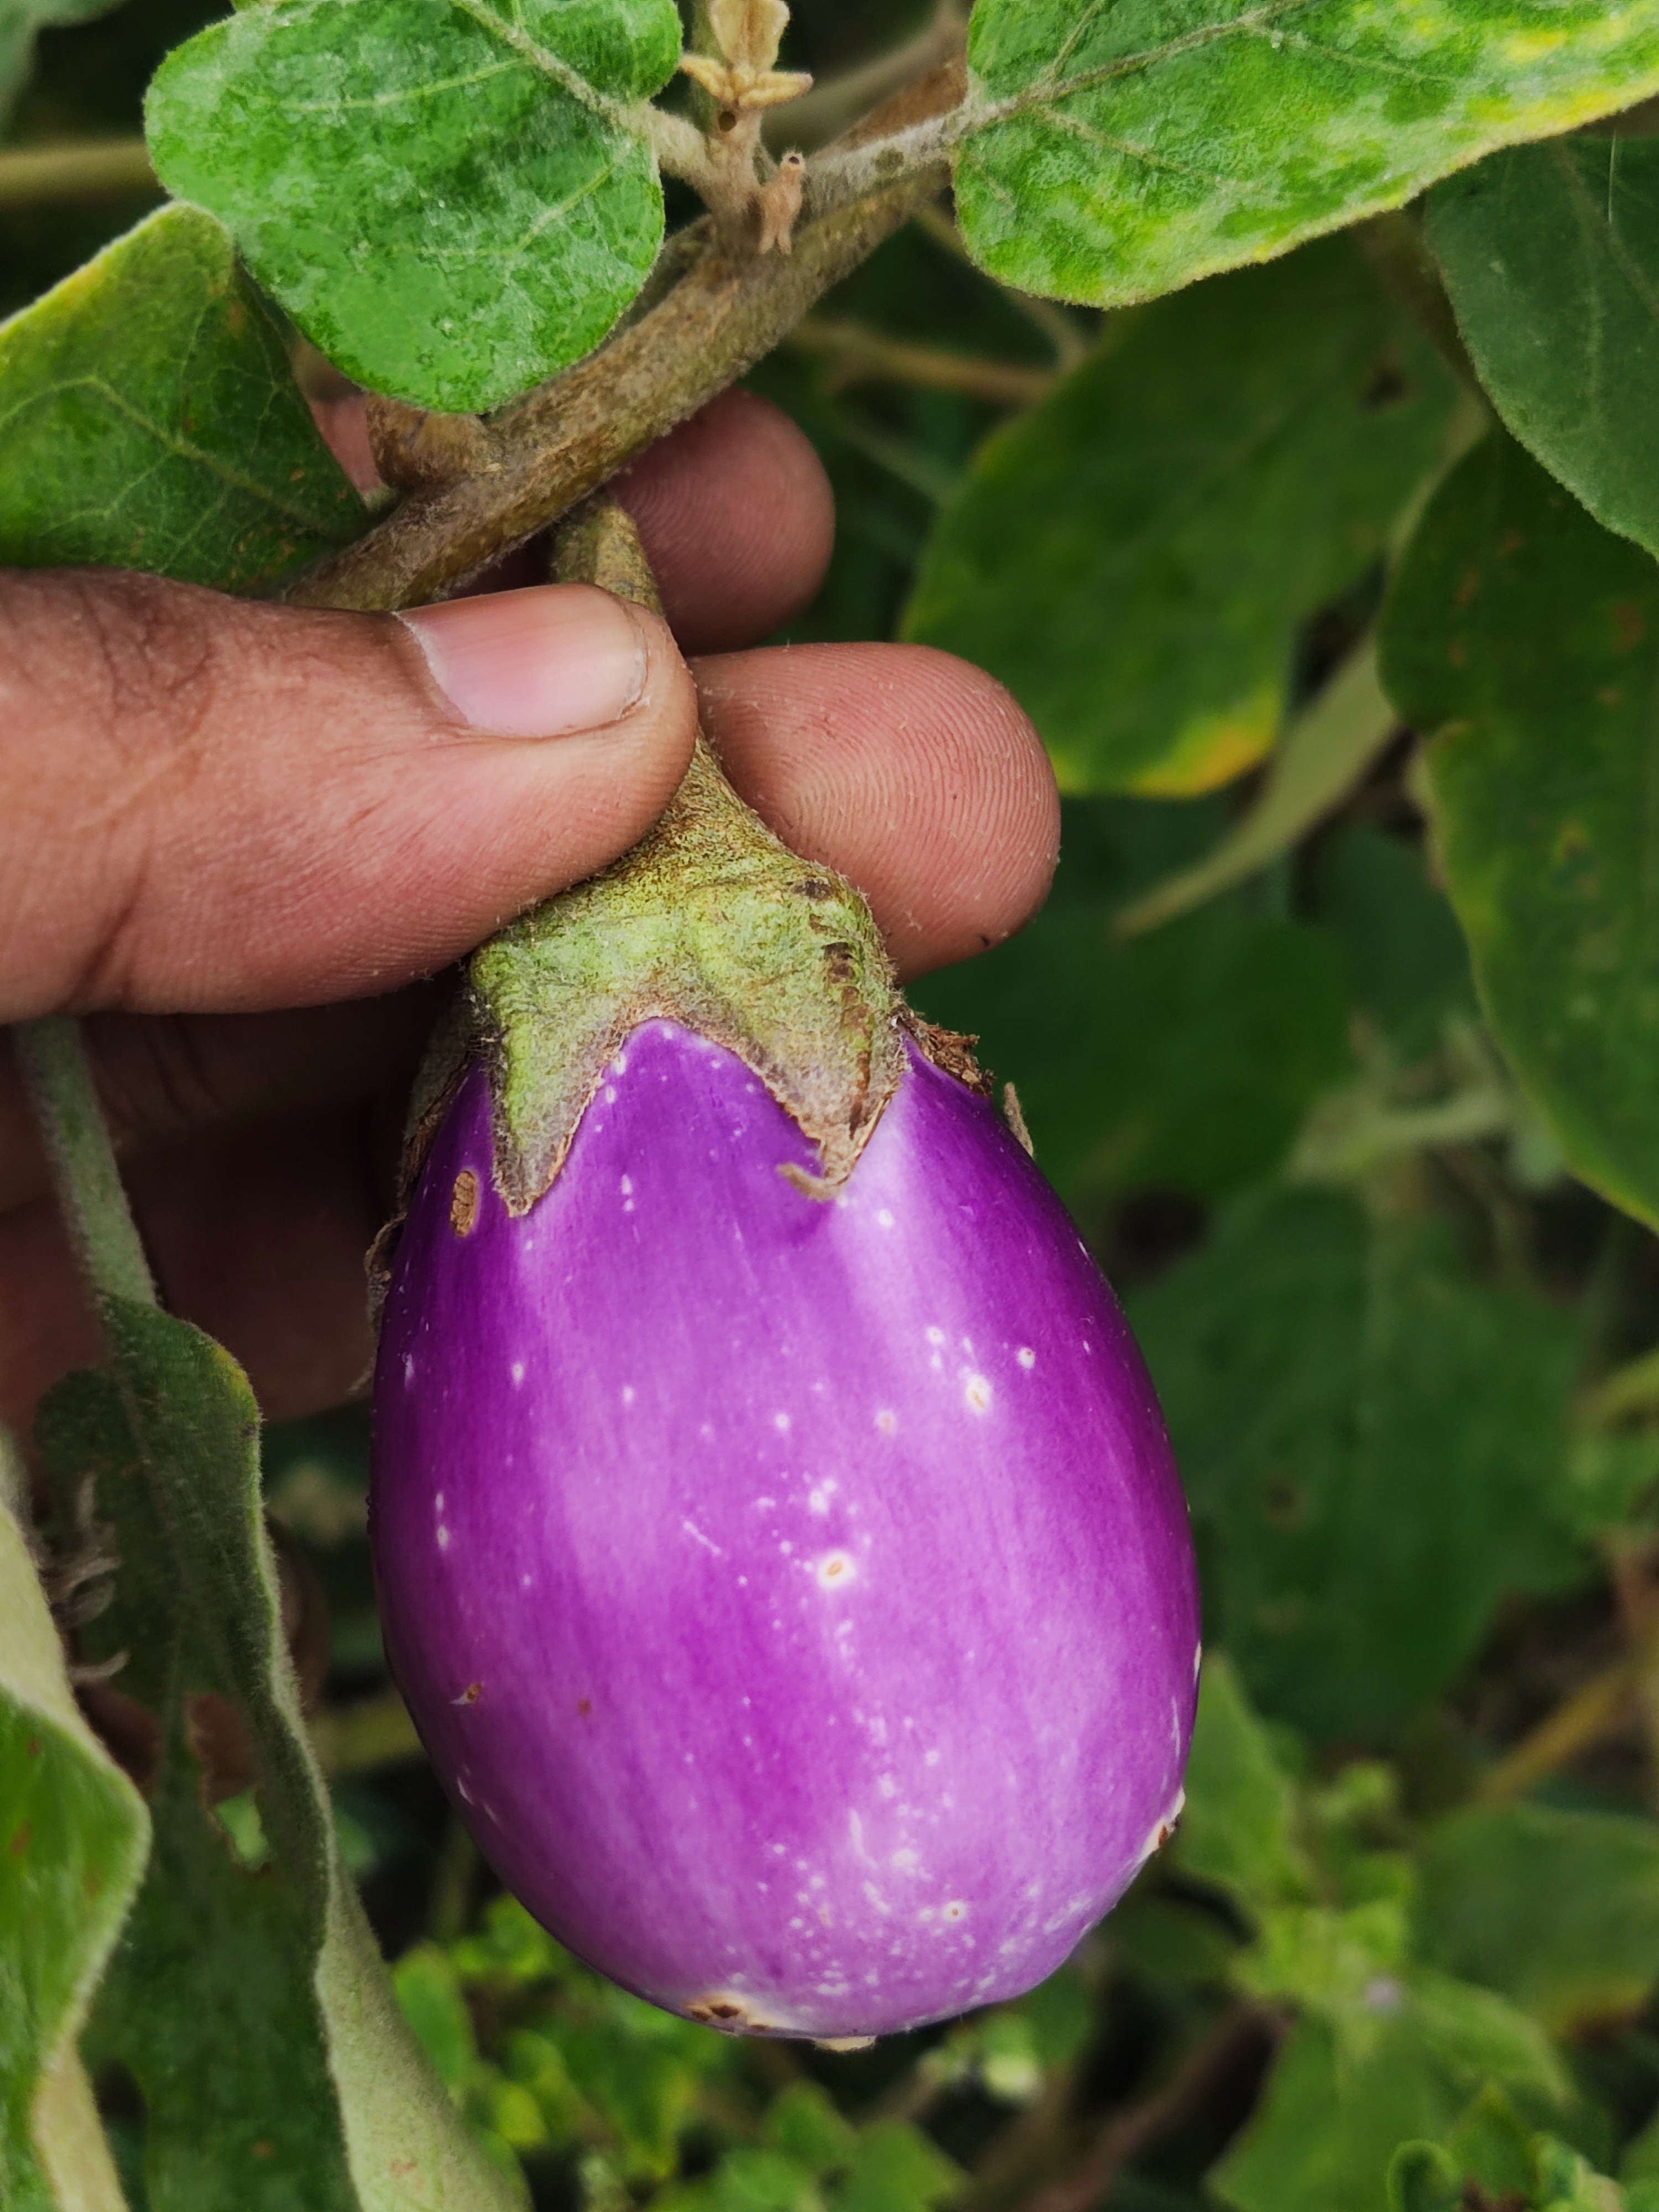
Label: Healty Brinjal